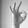
ASL letter: F